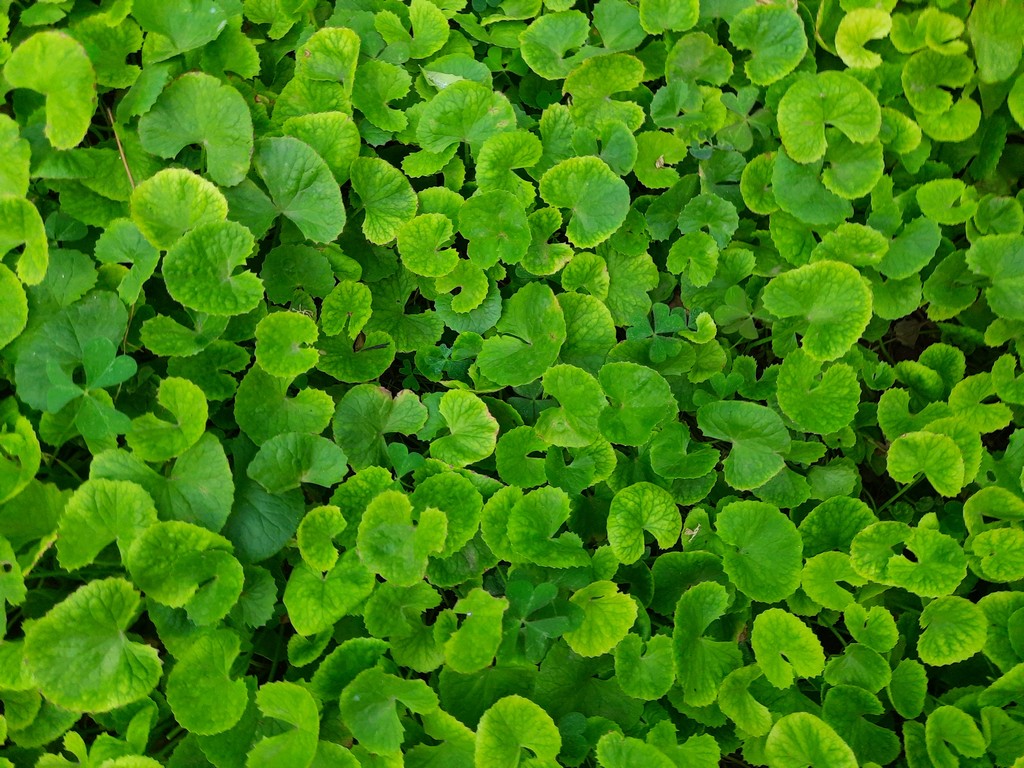
Label: Healthy